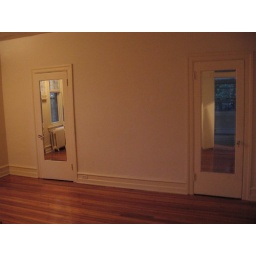
wall of closets in bedroom